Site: saxony
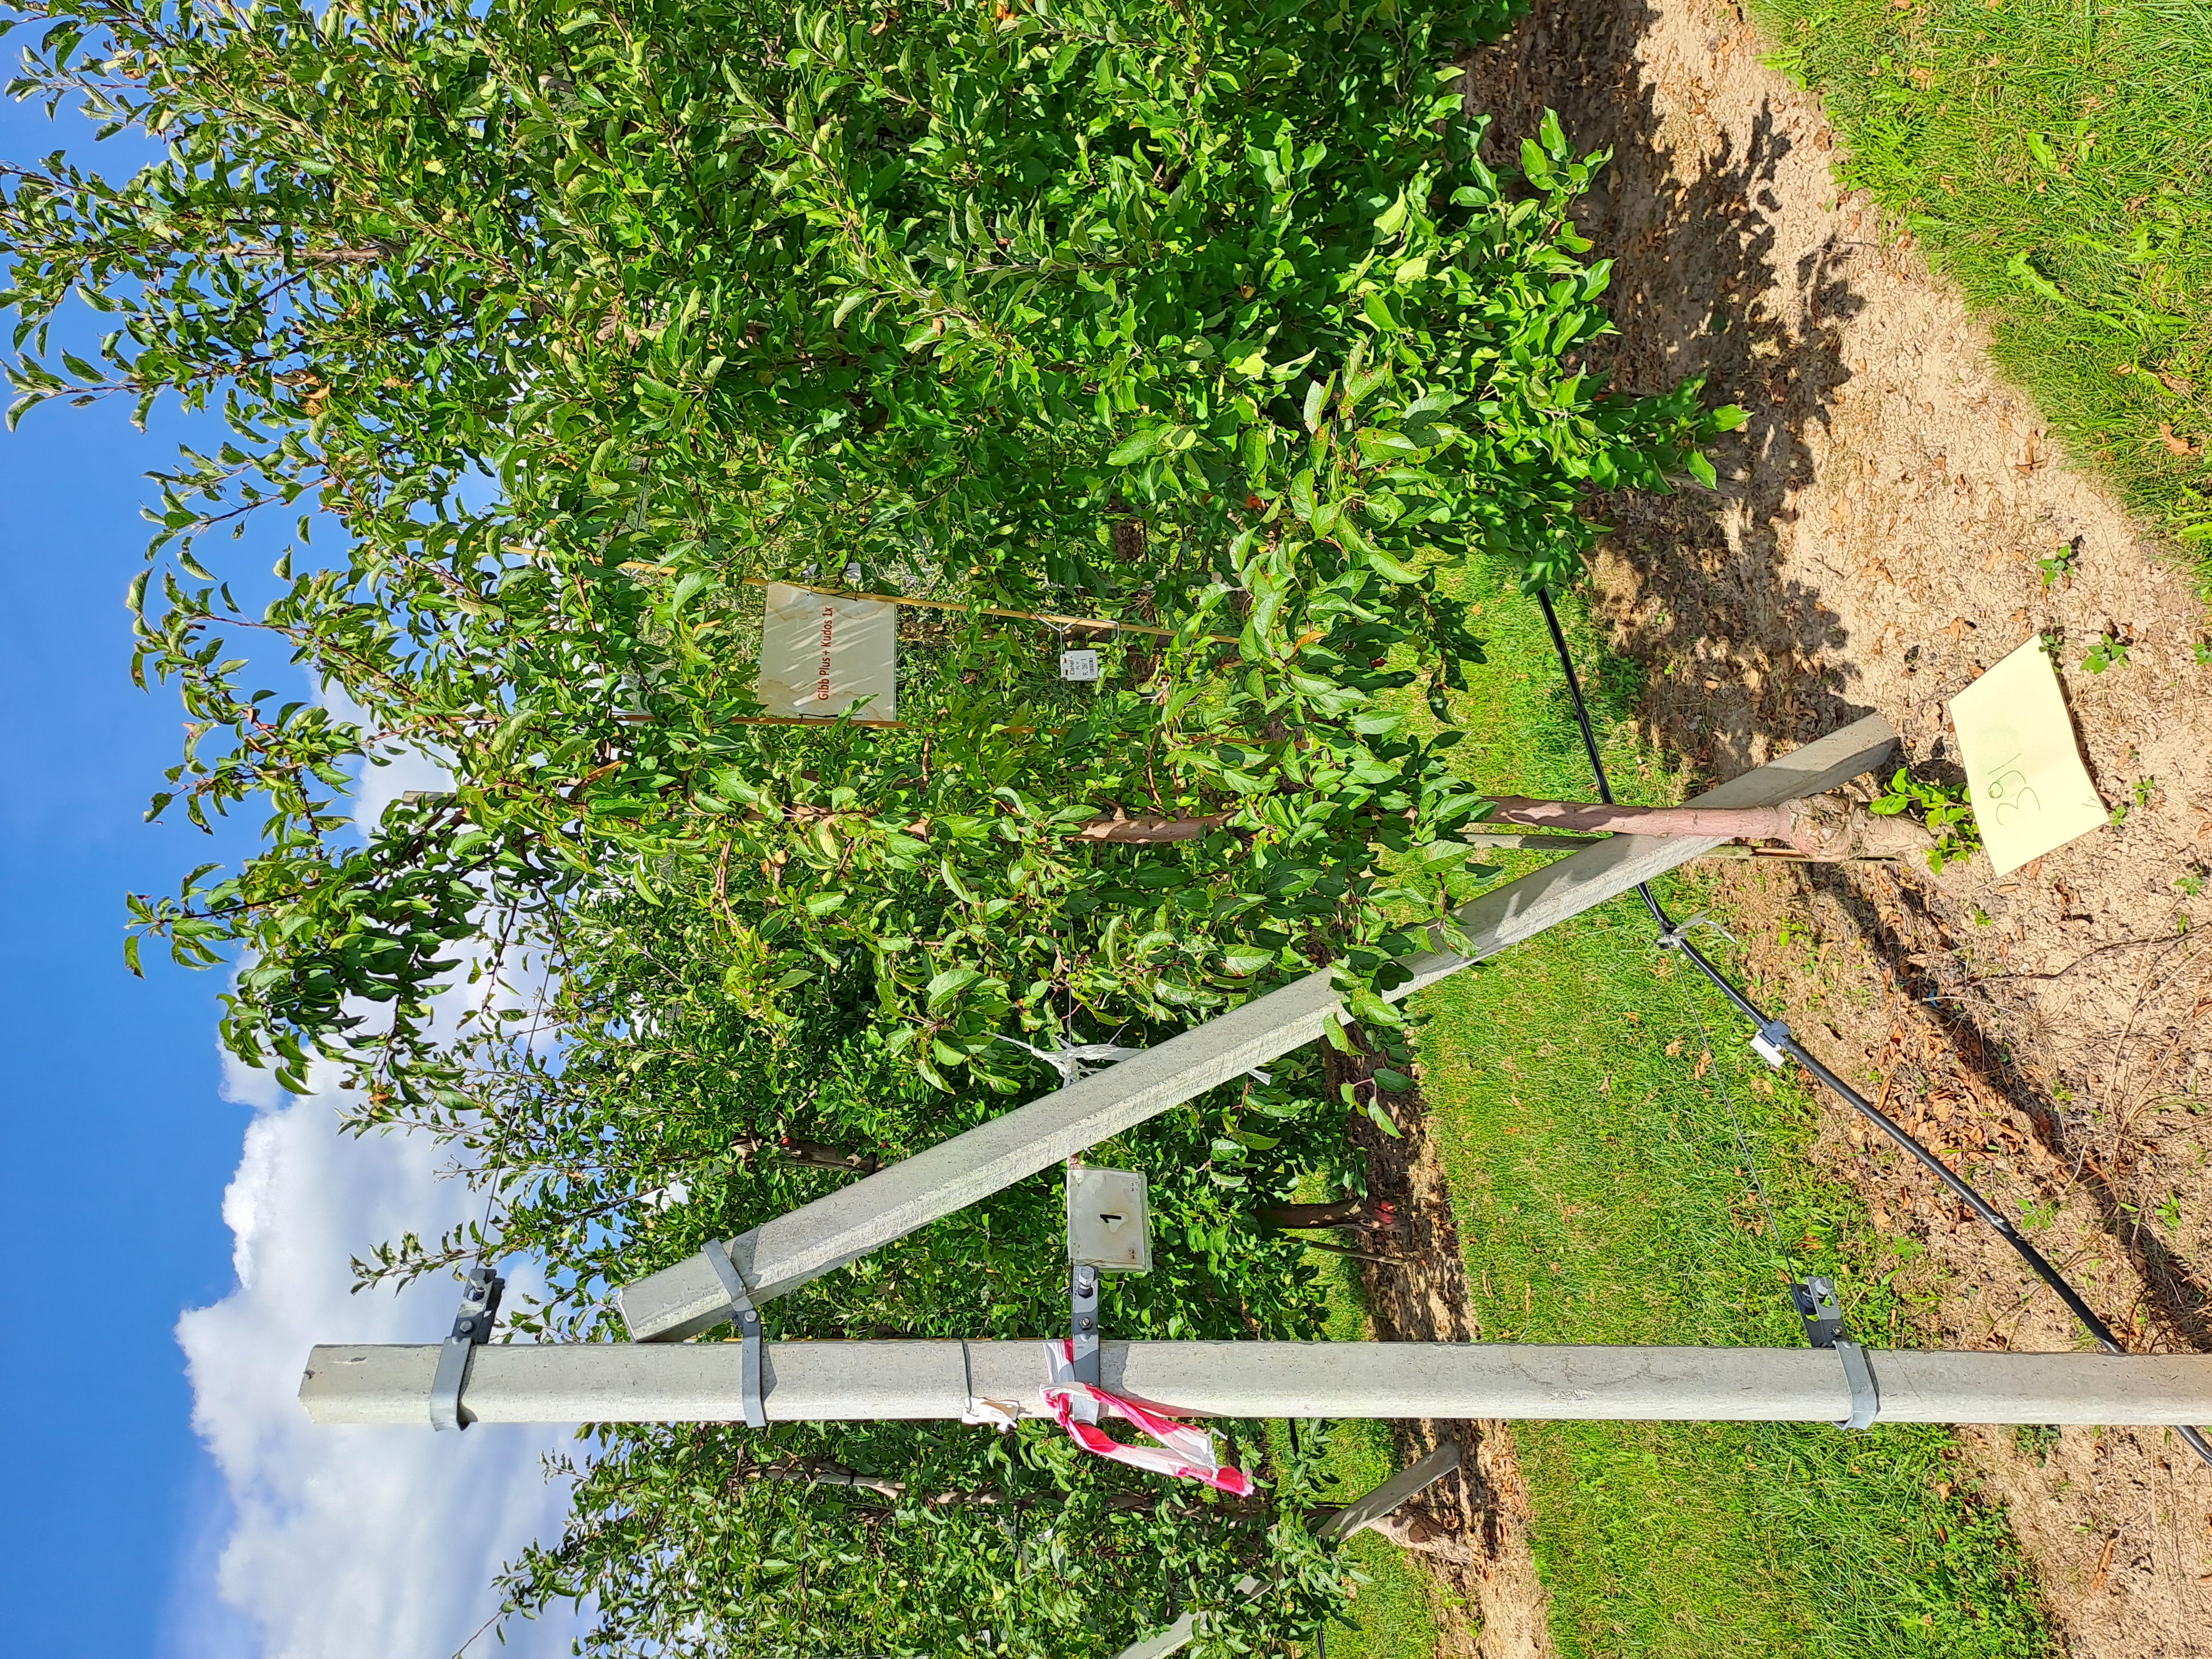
Growth stage (BBCH 85): Maturity of fruit and seed